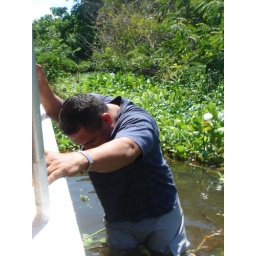
like i said in the previous picture &amp;quot;trying&amp;quot; to cross an island of grass